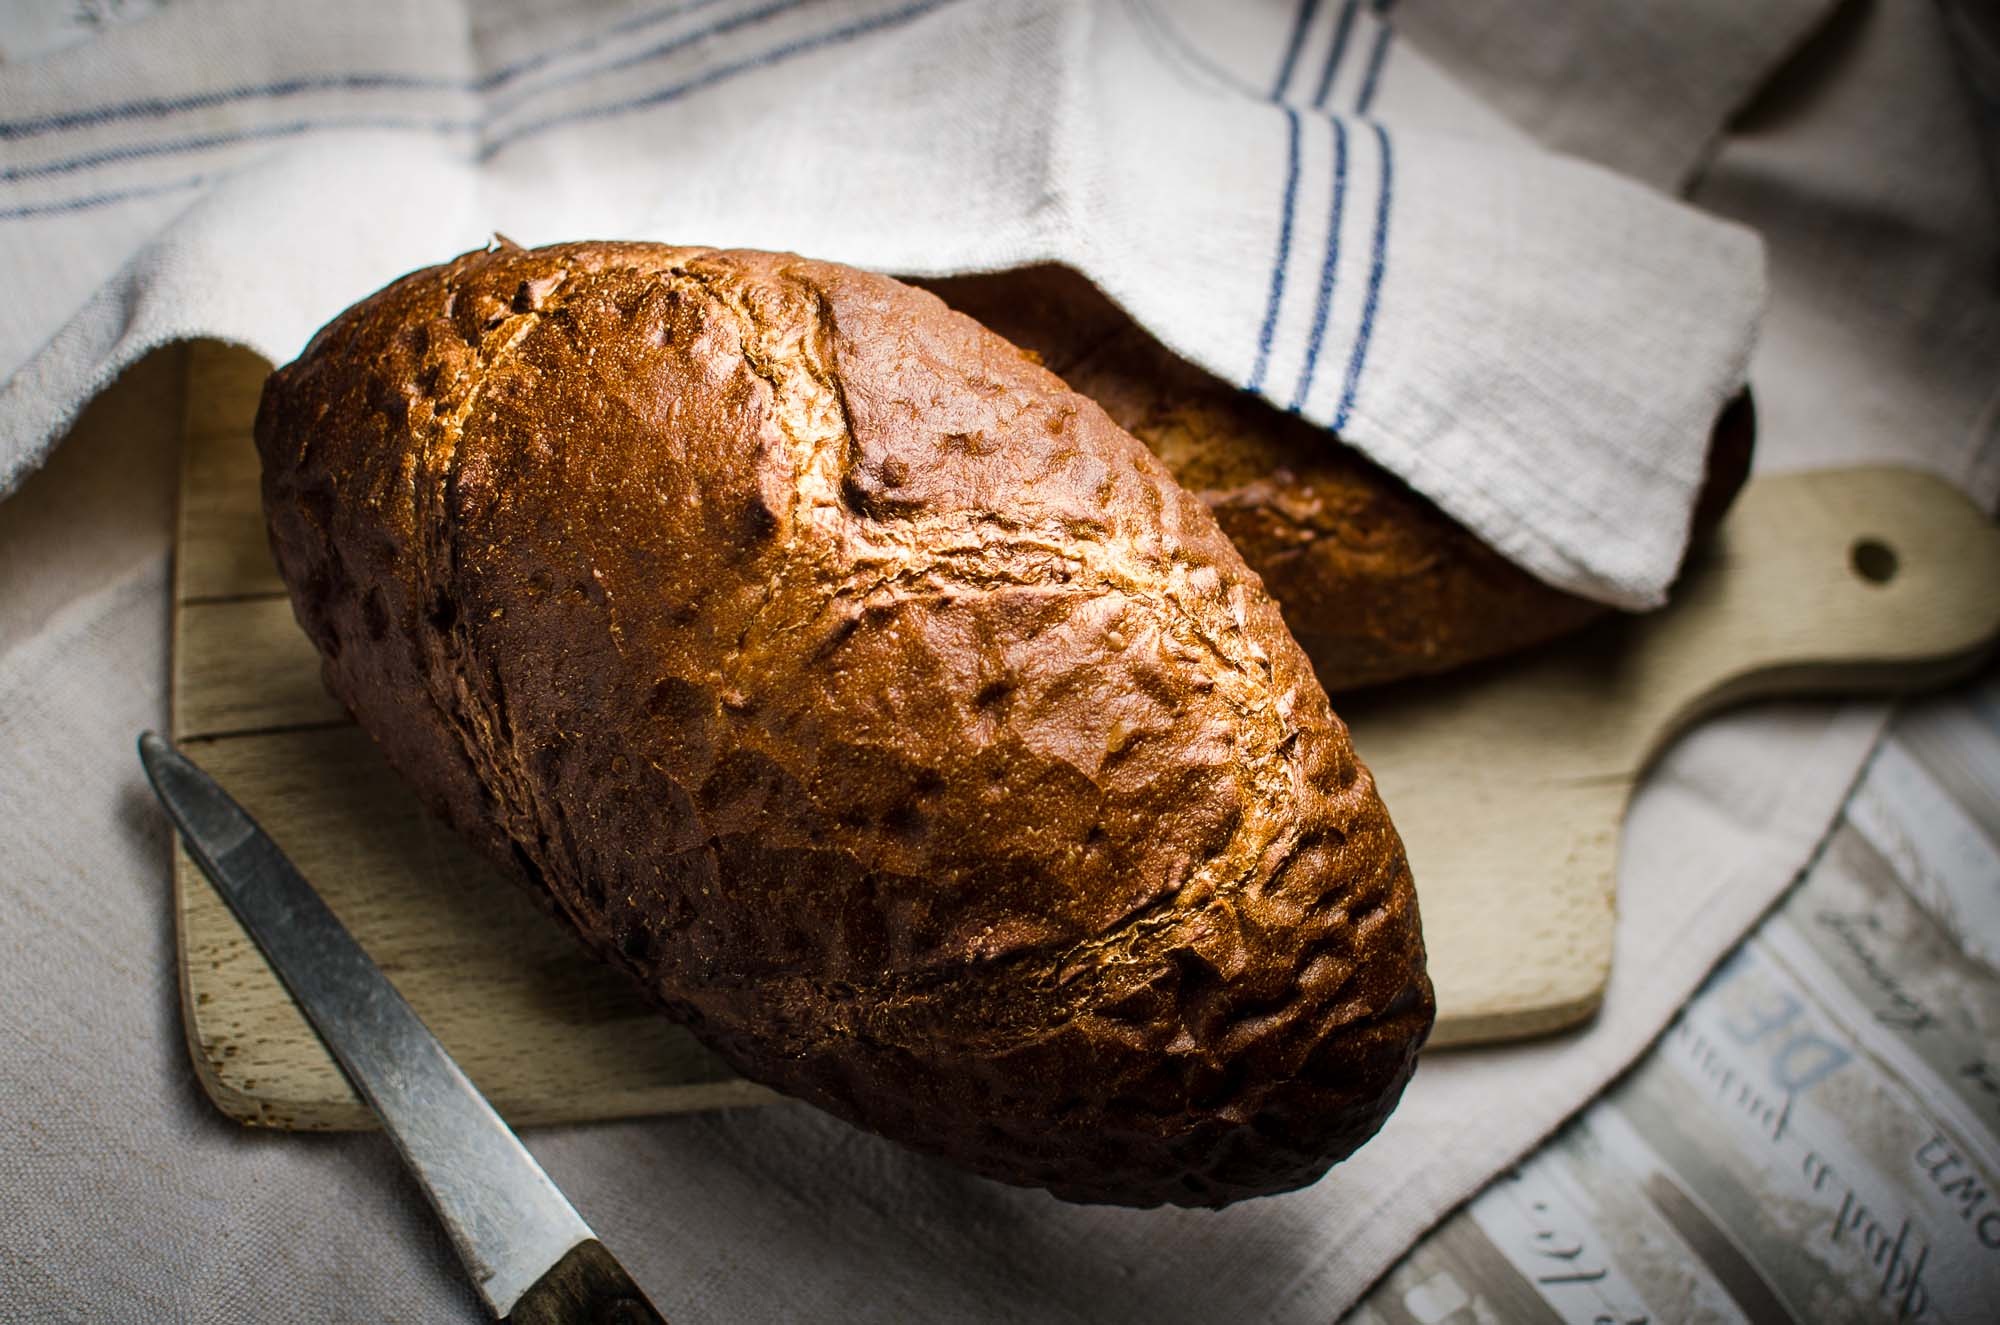
heart, food, cooking, produce, vegetable, baking, bread, bakery, baker, baked goods, rye bread, grass family, whole grain, baked srcom